Gunter Hotel

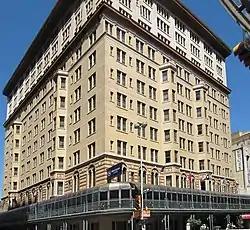
The Gunter Hotel

The Gunter Hotel is a historic hotel in Downtown San Antonio, Texas, United states, built in 1909 and designed by St. Louis architect John Mauran. It is listed on the National Register of Historic Places.